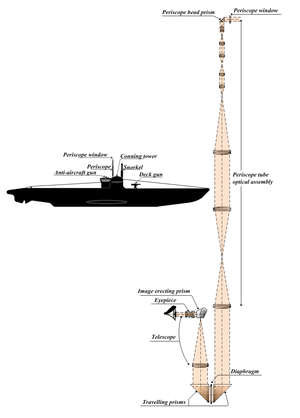
Le périscope, parfois appelé épiscope dans les chars de combat, est un instrument d'optique pour l'observation d'un objet distant sans être vu depuis celui-ci.